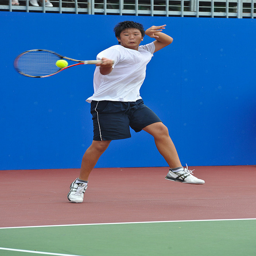
a tennis player swinging a racket to hit a ball
An Asian man in shorts hitting a tennis ball.
The tennis player reaches to the side to return the ball.
a male in a white shirt is playing tennis on a court
A young boy swinging a tennis racket at a ball.